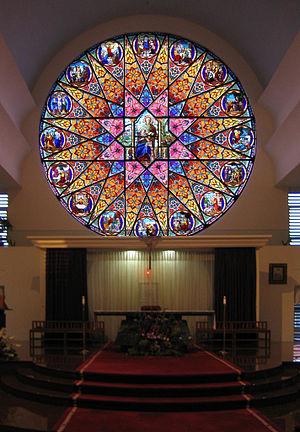
Rosace de la Sainte Famille dans Church of the Holy Family à Singapour créé par Joël Mône et réalisé par Vitrail Saint-Georges en 1998.
Joël Mône, né à Bône, en Algérie, le 10 décembre 1950 est un artiste, auteur de vitraux contemporains.